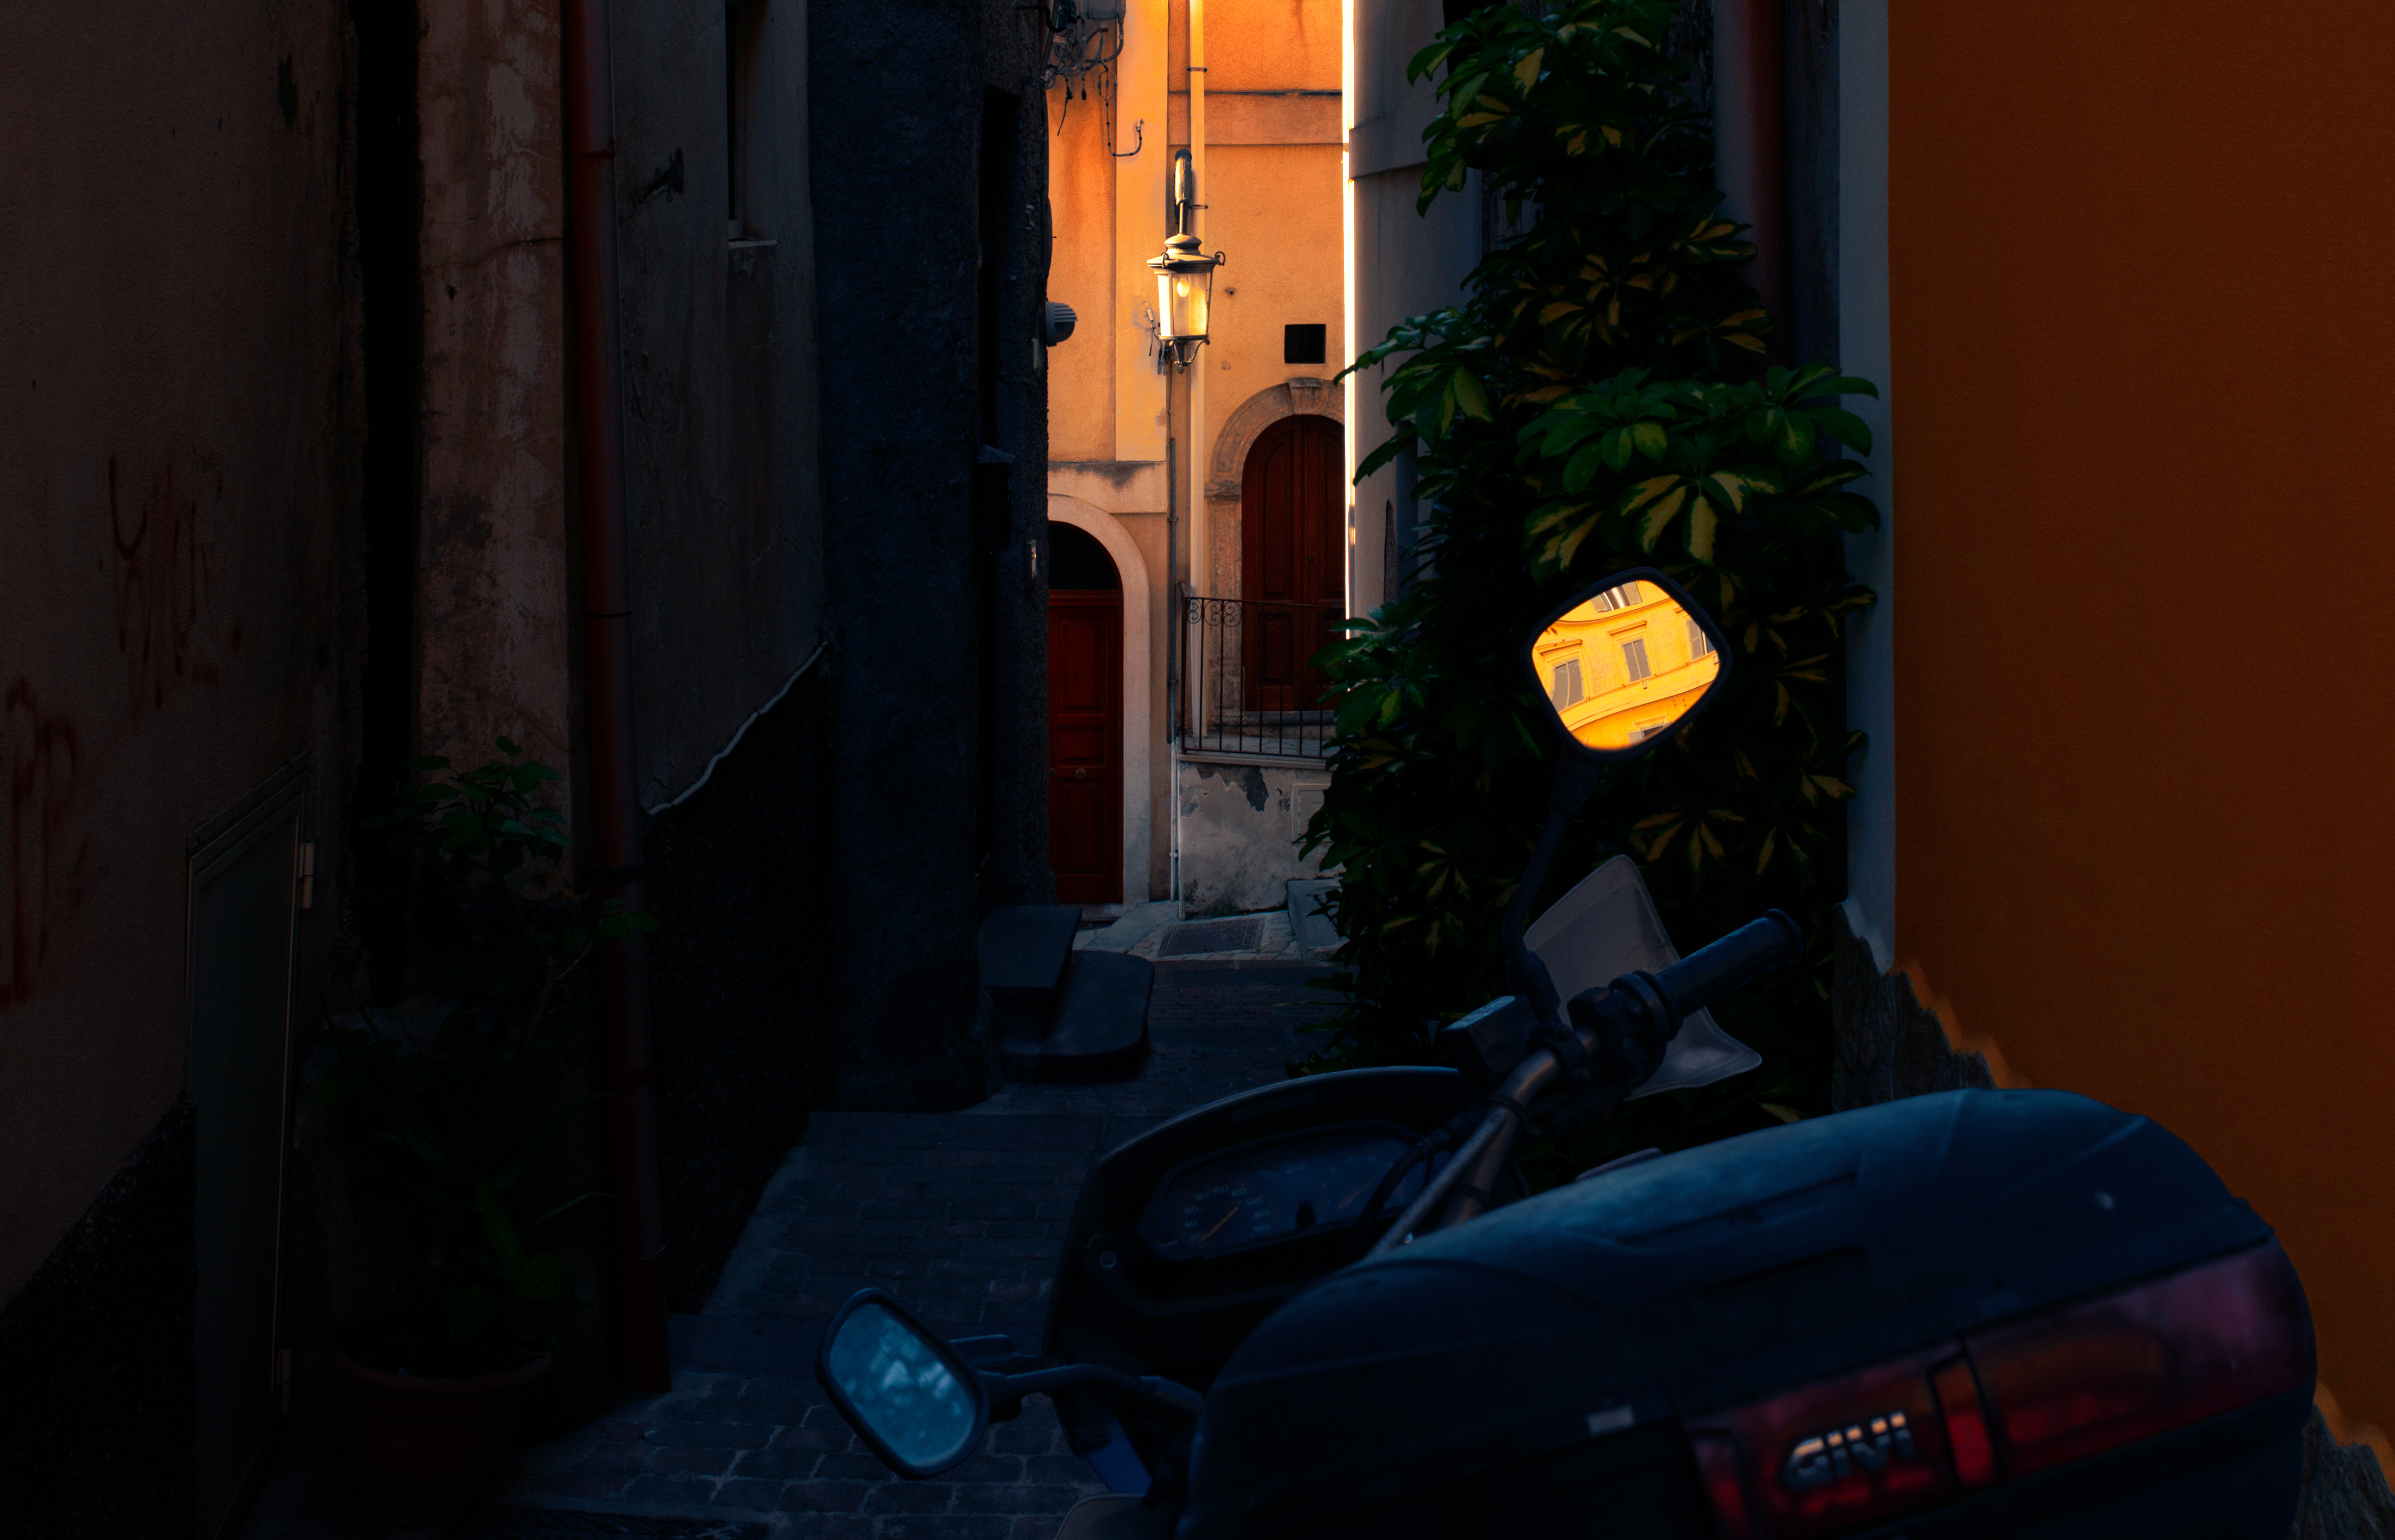
italy, lighting, automotive lighting, light, midnight, alley, houseplant, automotive tail brake light, motorcycle